Roy Axe

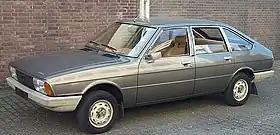
Chrysler Alpine, European Car of the Year in 1976

1967 Sunbeam Rapier and Sunbeam Alpine fastback coupés